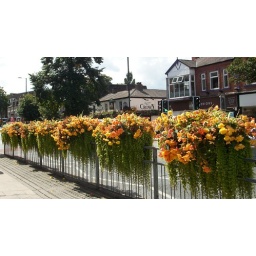
Pentax digital camera: these fence floral baskets are superb in Didsbury, England.